Alik Arakelyan

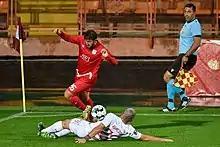

Alik Arakelyan (born 21 May 1996) is an Armenian footballer who plays as a midfielder for Lernayin Artsakh and the Armenia national team.